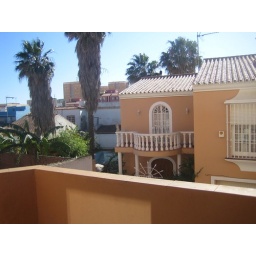
The view from the plant balcony over to the neighbours house